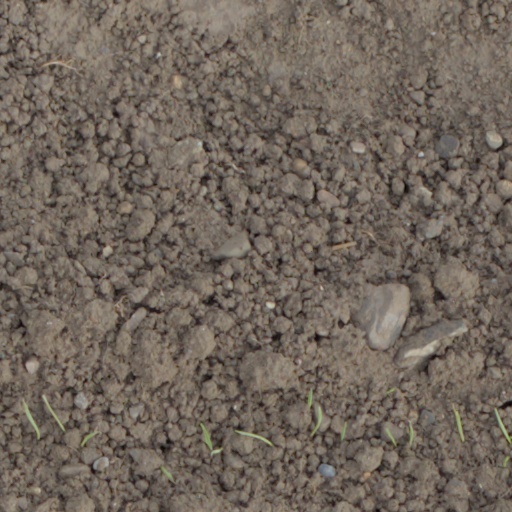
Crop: wheat